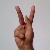
The image shows a hand gesture representing the letter 'K' in Indian Sign Language.